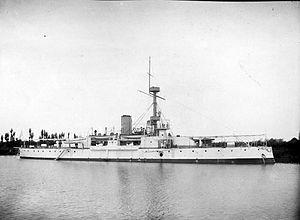
À la fin du dix-neuvième et au début du vingtième siècle, les nations sud-américaines d'Argentine et du Chili se lancèrent dans une course aux armements navals coûteuse pour s'assurer que l'autre ne gagnerait pas la suprématie dans le Cône Sud.